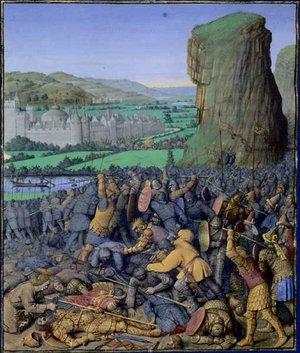
Philistins emportant l'Arche d'Alliance. Bataille de Gelboé Flavius Josèphe, Les Antiquités judaïques, enluminure de Jean Fouquet, vers 1470-1475 Paris, BnF, département des Manuscrits, Français 247, fol. 110v (Livre VI). Philistins emportant l'Arche d'Alliance (en arrière-plan)